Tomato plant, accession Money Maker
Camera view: tilt-top (135 deg); turntable rotation: 330 degrees
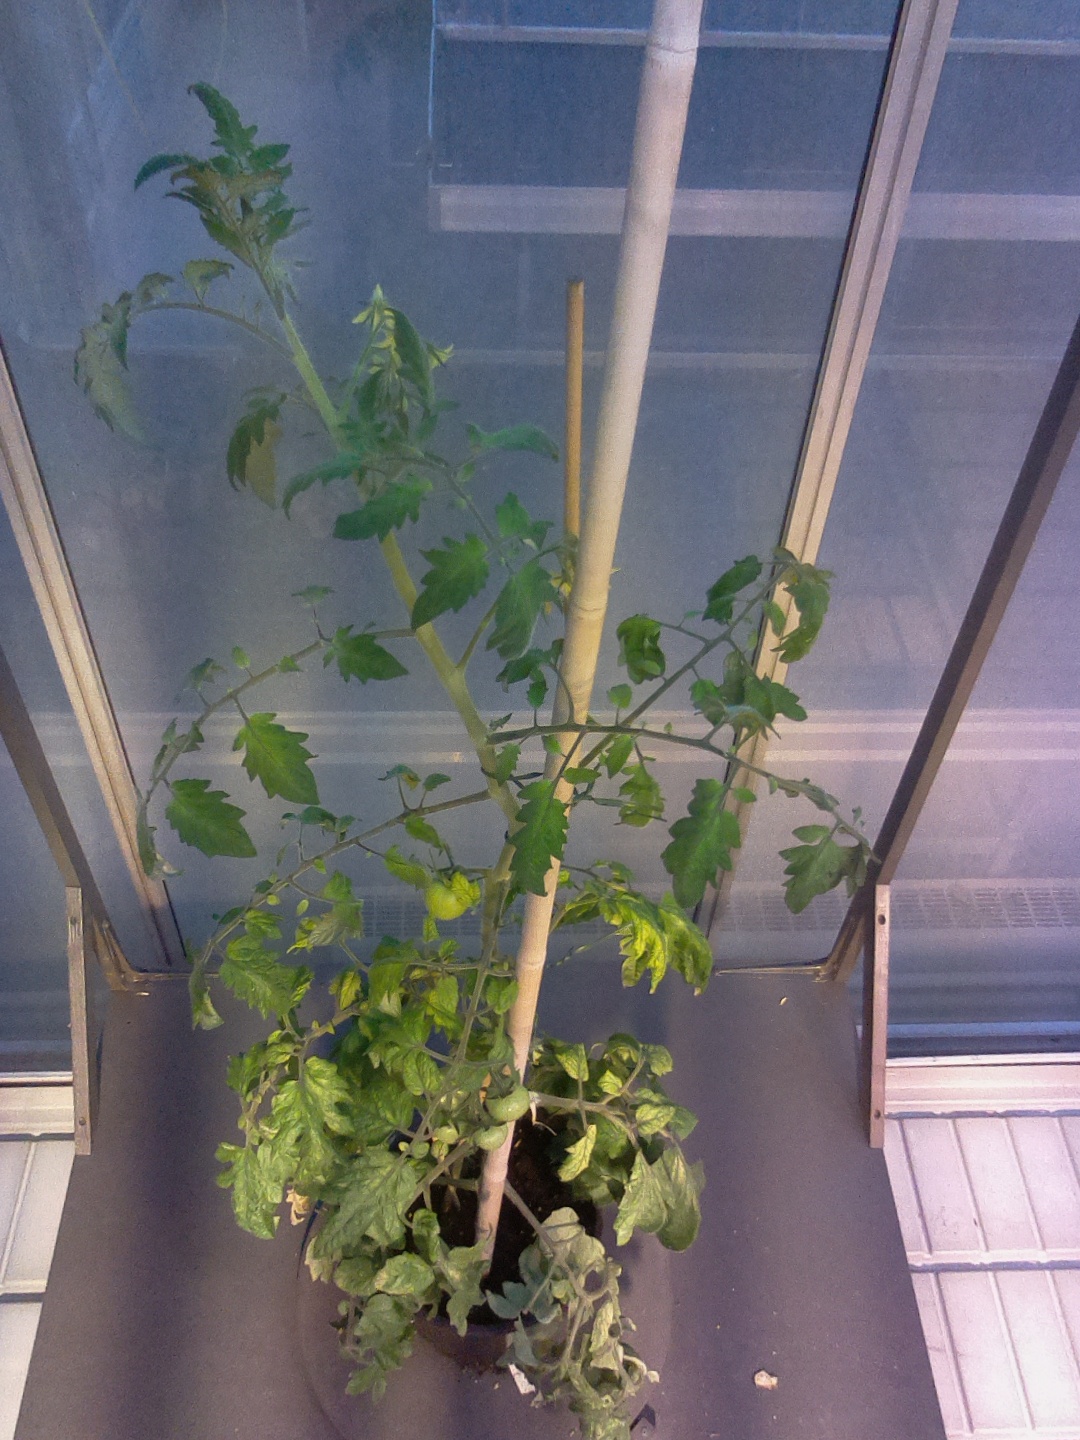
BBCH growth stage 72: 20%-30% of final fruit size